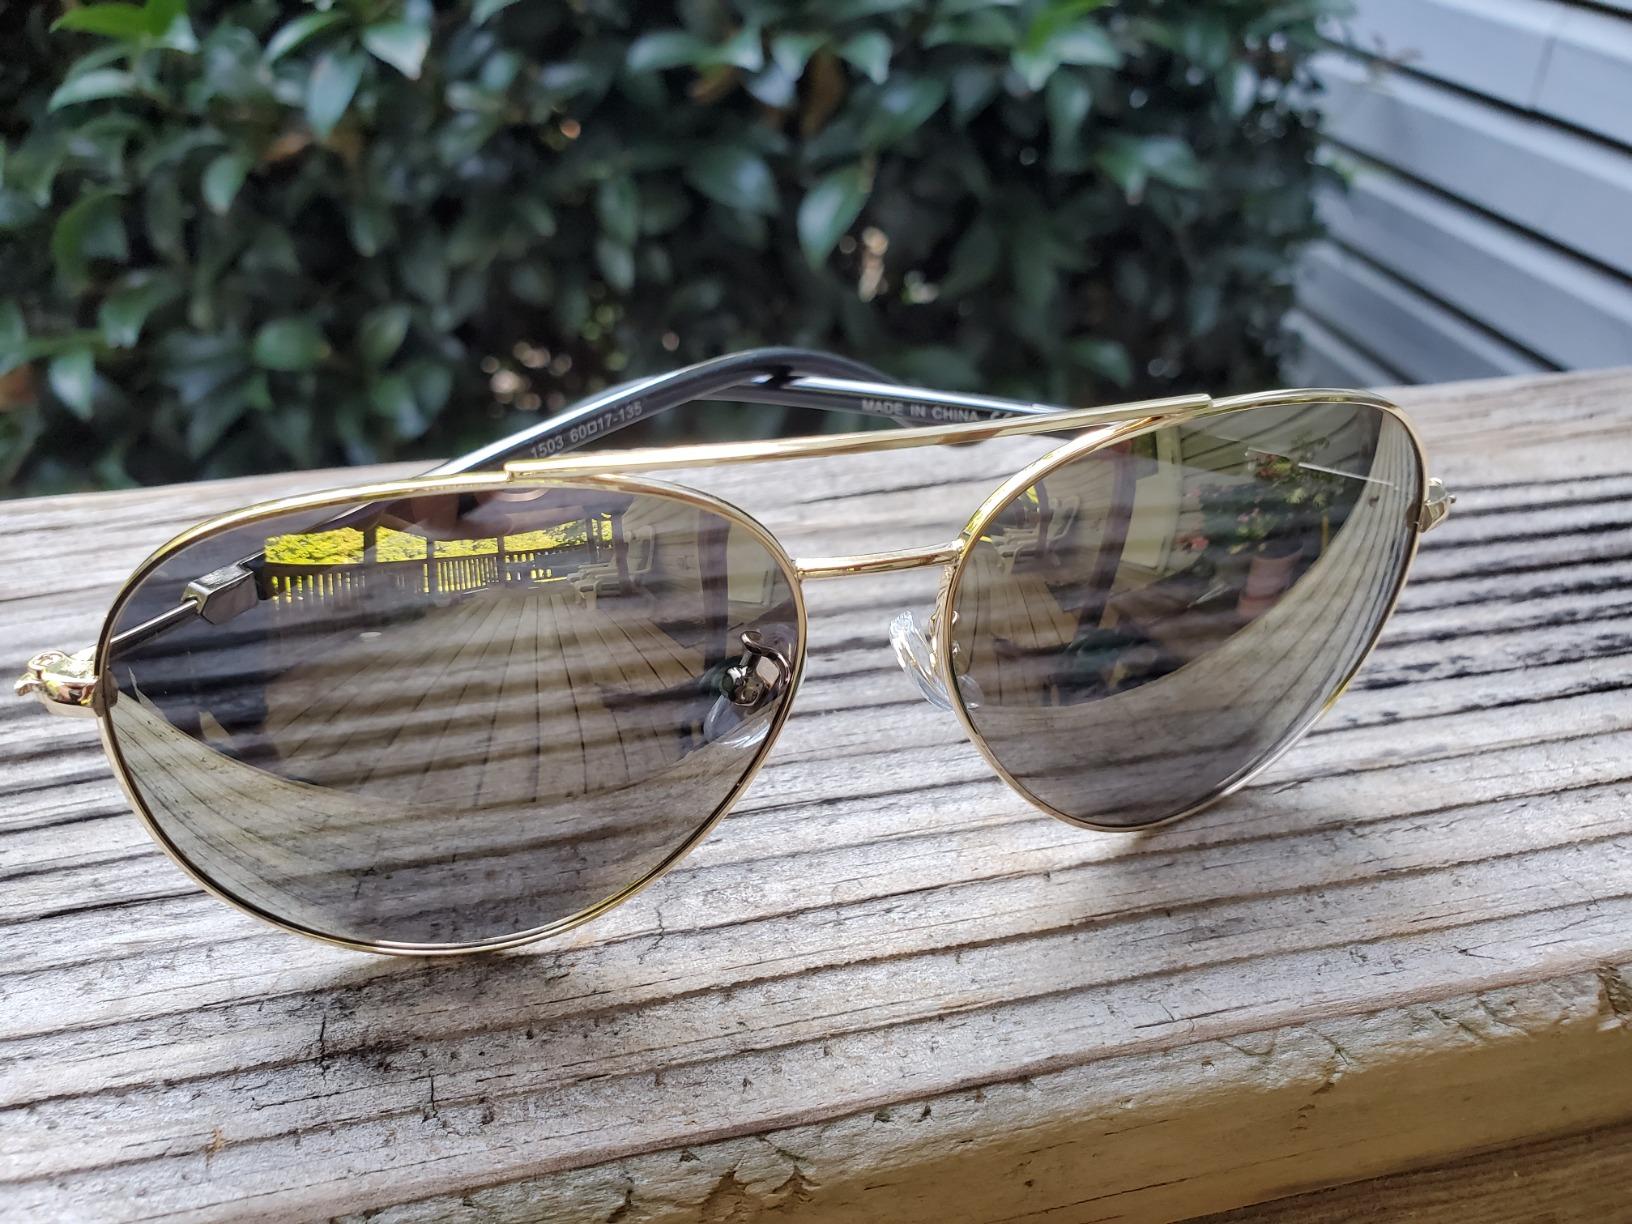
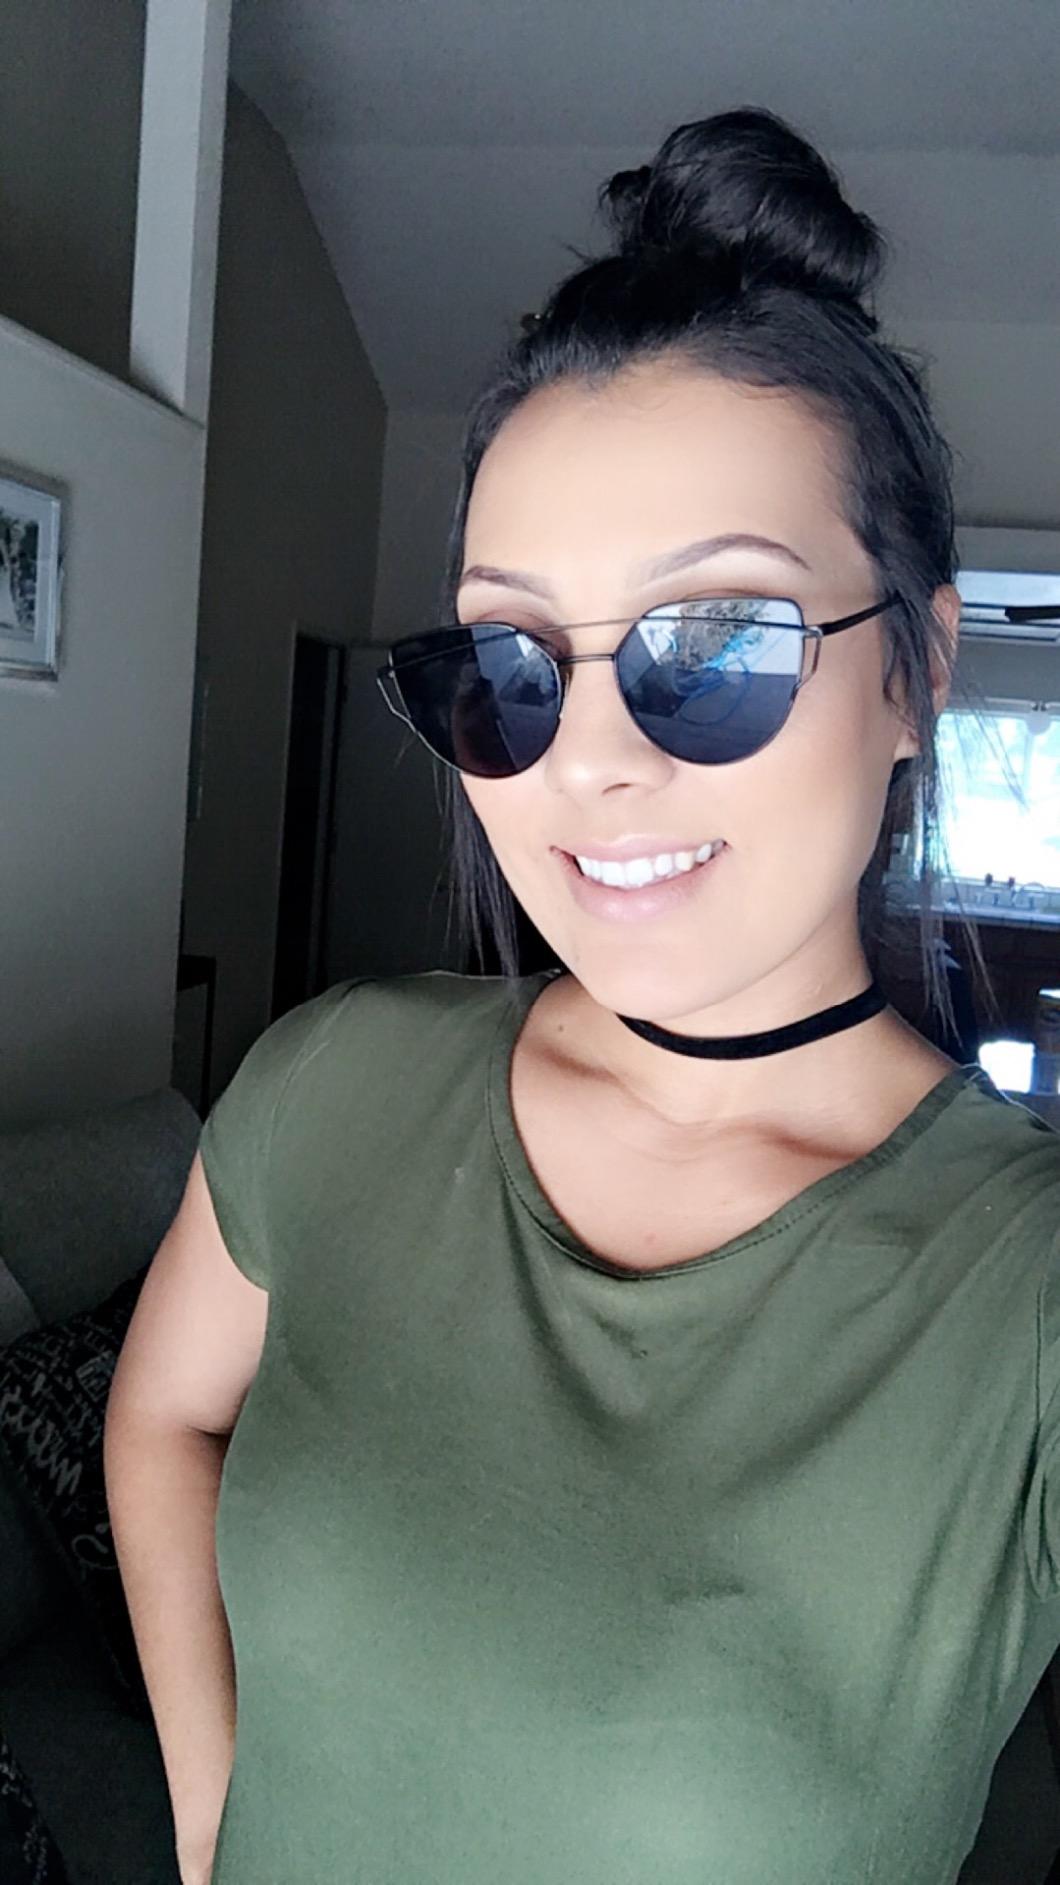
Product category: accessories_sunglasses
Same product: no